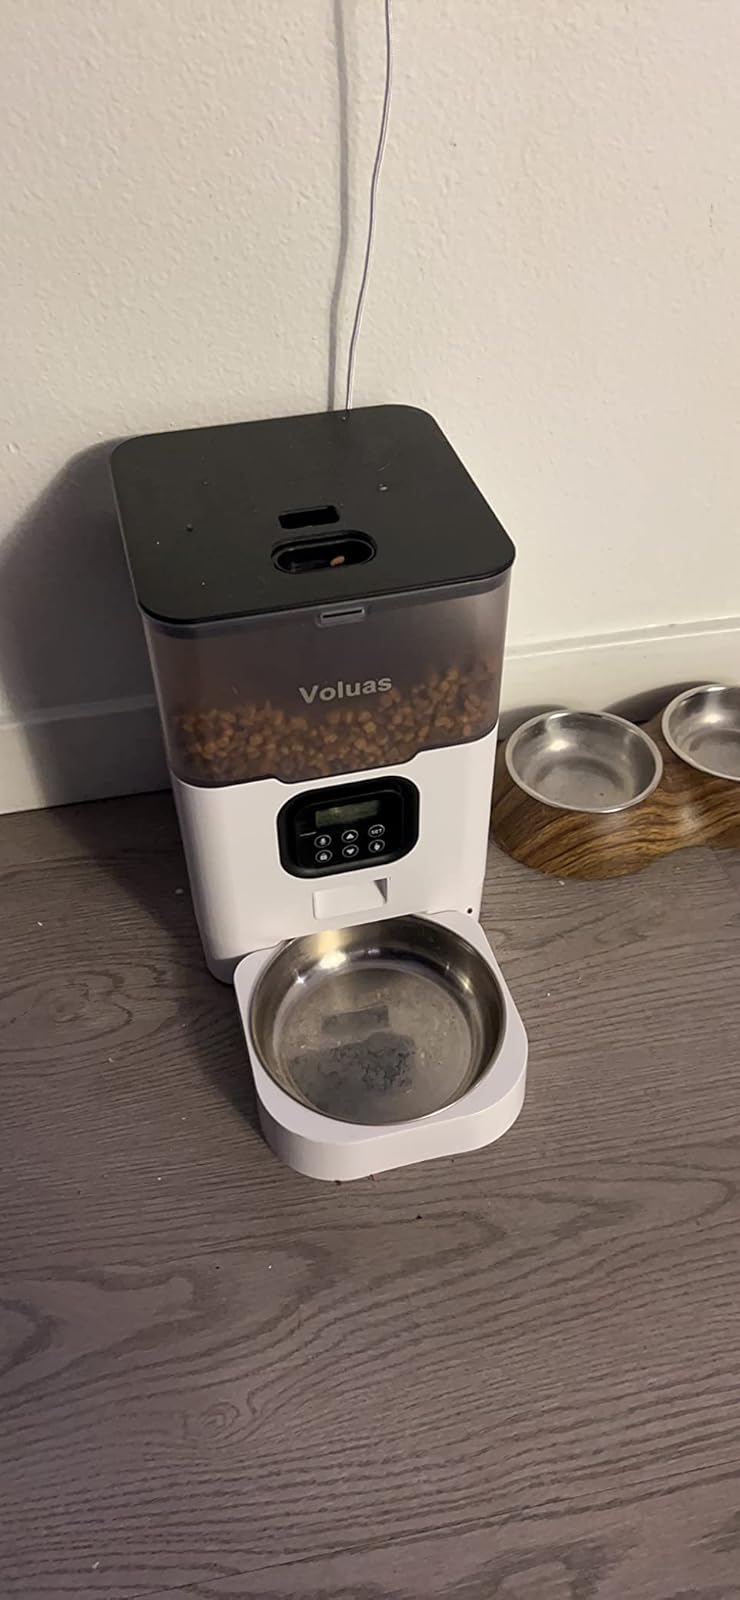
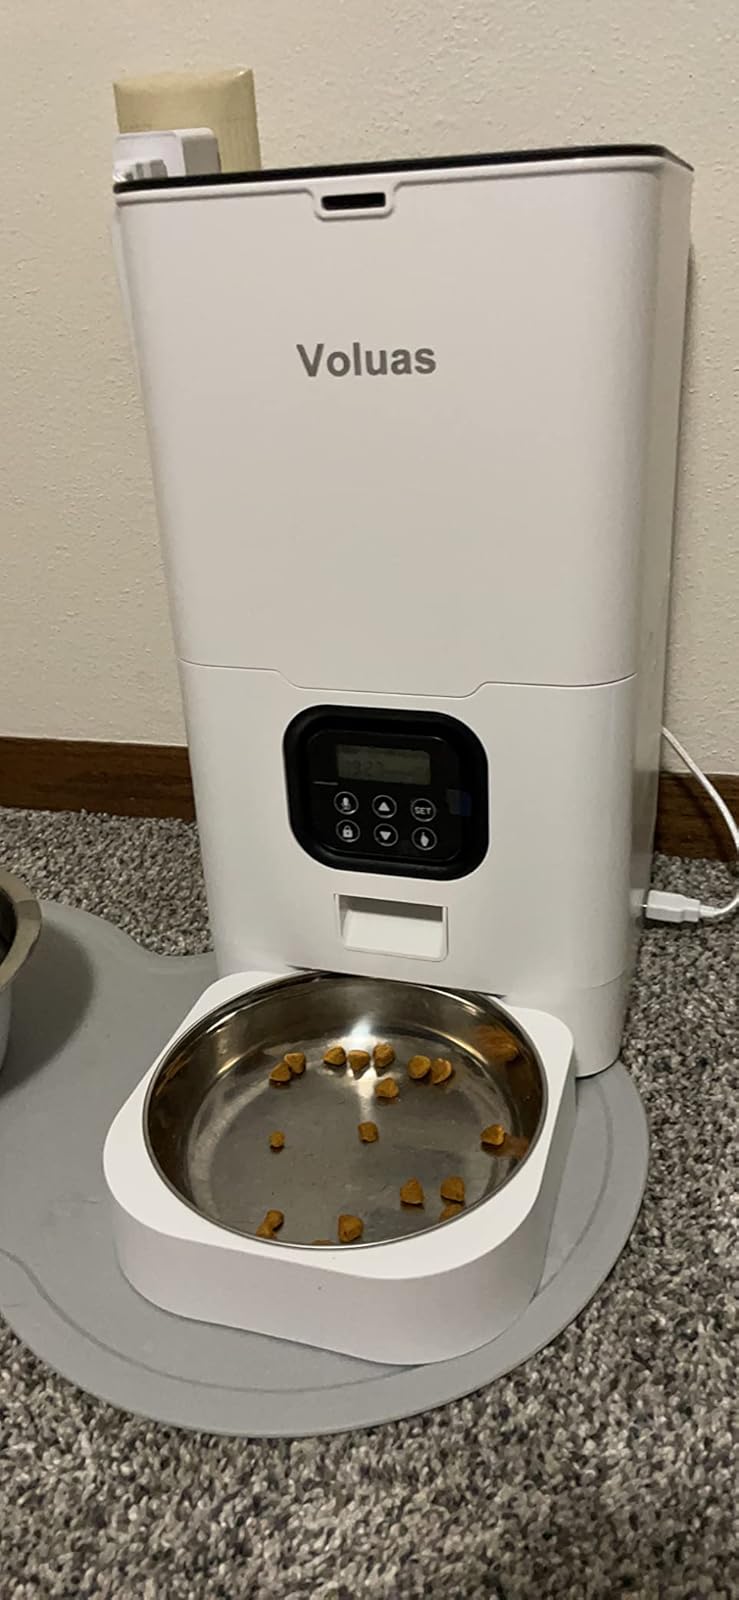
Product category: items_feeder
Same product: no